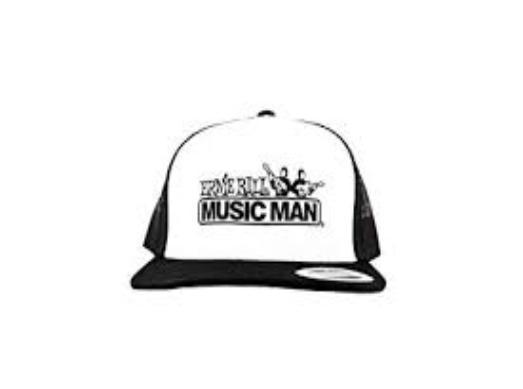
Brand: music man-2
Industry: Leisure